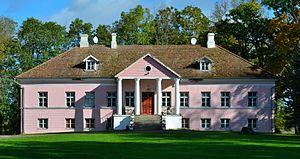
Järlepa est un village de la commune de Juuru du Comté de Rapla en Estonie.
Voici une liste de manoirs en Estonie.
La commune de Juuru est une municipalité rurale d'Estonie située dans le Comté de Rapla. Elle s'étend sur une superficie de 152,4 km² et a 1 651 habitants au 1ᵉʳ janvier 2012.